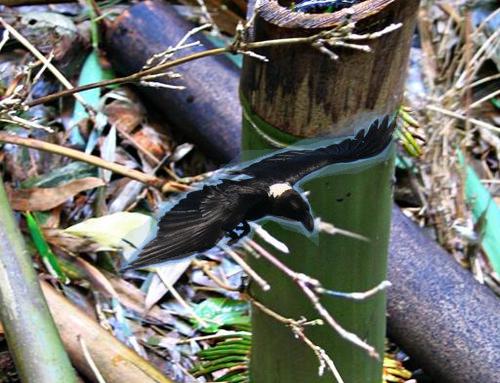
Bird species: White_necked_Raven
Bird type: landbird
Background: land